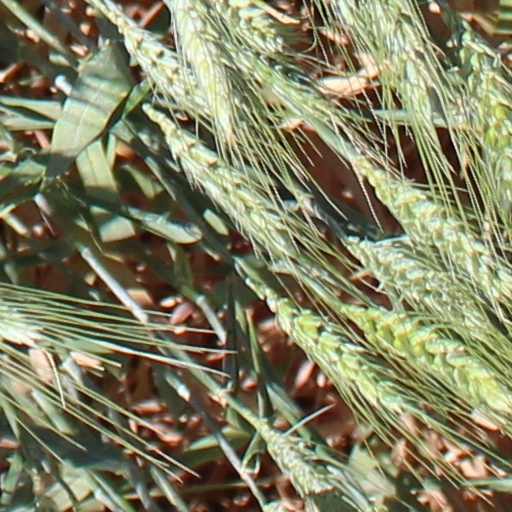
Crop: wheat